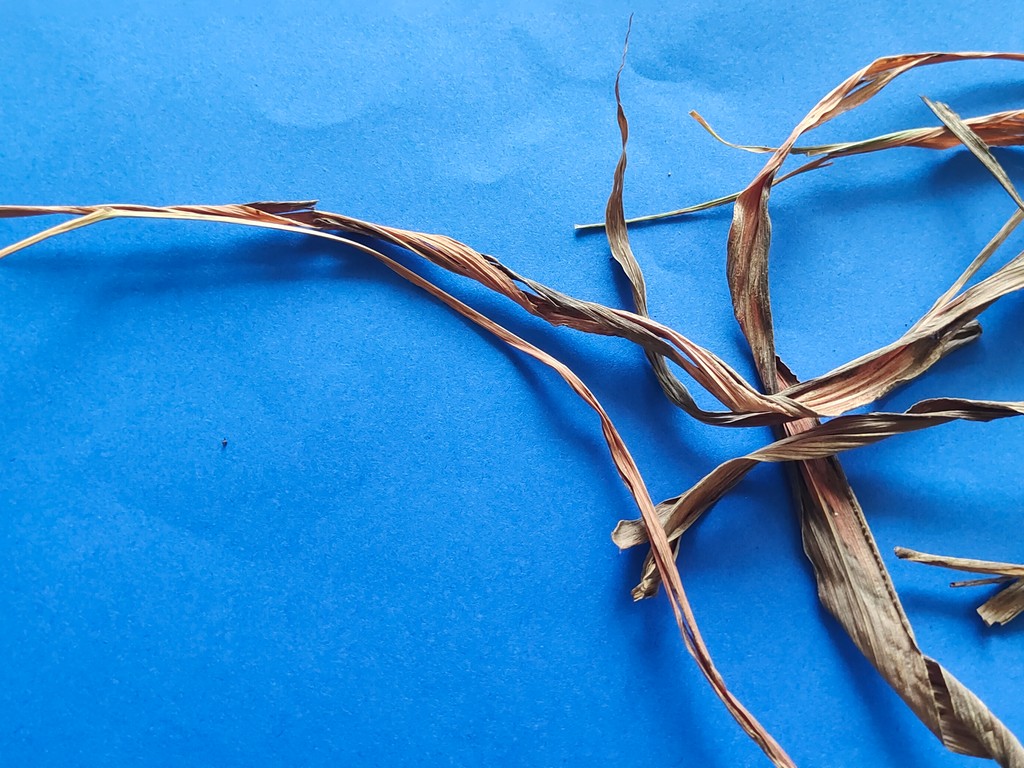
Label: Dried